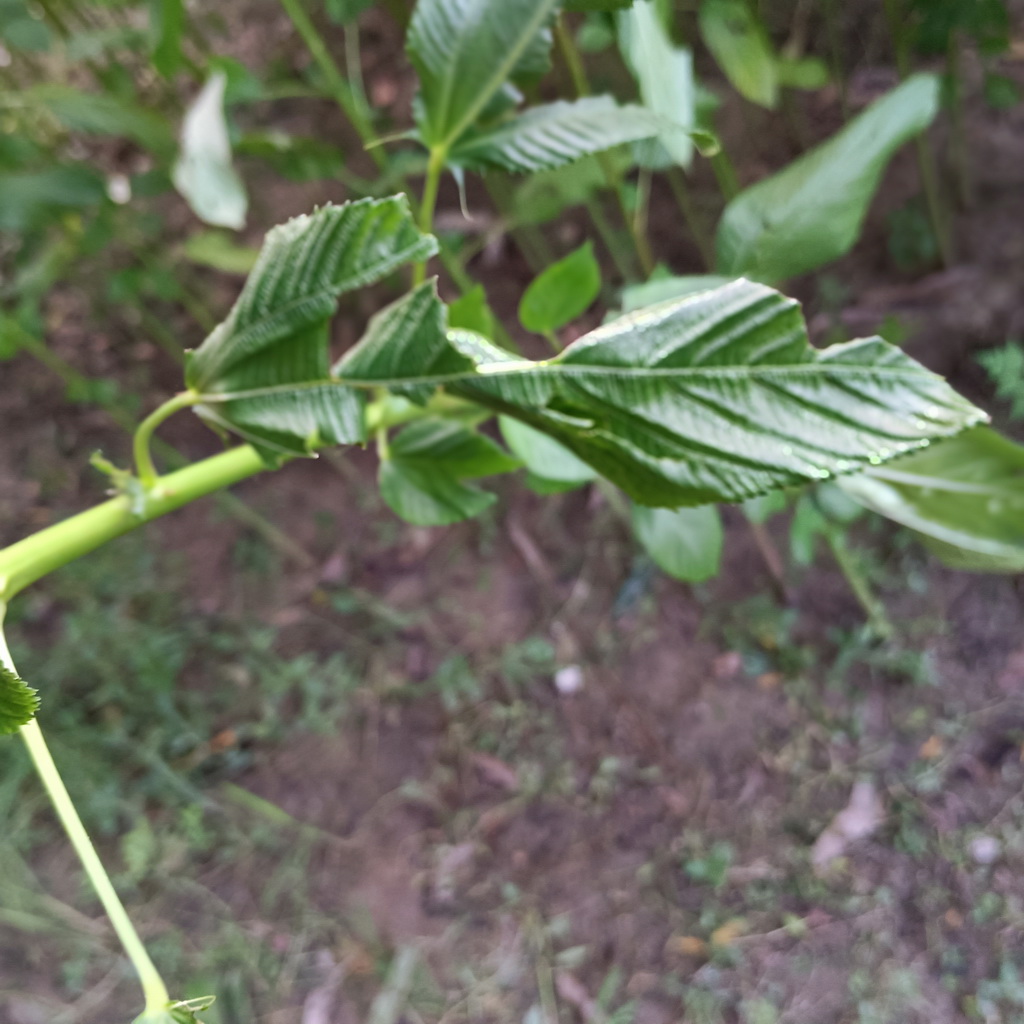
Label: Stem Soft Rot